Hastings Contemporary

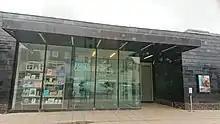
Front Entrance

"Wallpaper" described the gallery as "a perfectly formed, modest space, that doesn't try too hard".